Chaplain–Medic massacre

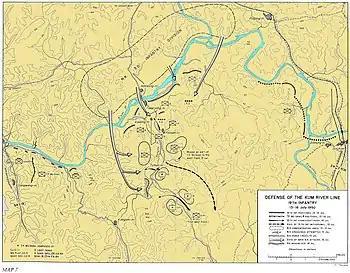
Map of the US 19th Infantry Regiment's defense at the Kum River

Following an initial penetration to the north, the retreating 34th Infantry moved south to Nonsan. On July 15, the 19th Infantry moved its 2nd Battalion to fill some of the gaps left by the 34th. There, it was reinforced by troops from the Republic of Korea Army (ROK). The combined forces observed a large build-up of KPA troops on the west side of the river. At 03:00 on July 16, the KPA launched a massive barrage of tank, artillery and mortar fire on the 19th Infantry positions and KPA troops began to cross the river in boats. The KPA forces gathered on the west bank and assaulted the positions of the 1st Battalion's C and E companies, followed by a second landing against B Company. KPA forces pushed against the entire battalion, threatening to overwhelm it. The regimental commander ordered all support troops and officers to the line and they were able to repulse the assault. However, in the melee, KPA forces infiltrated their rear elements, attacking the reserve forces and blocking supply lines. Stretched thin, the 19th Infantry was unable to hold the line at the Kum River and simultaneously repel the KPA forces.